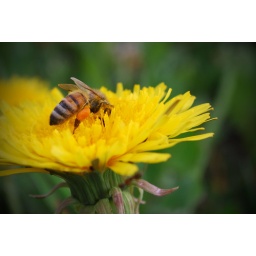
I found this pollen laden bee in a dandelion field down the street from us.